Egidijus Dimša

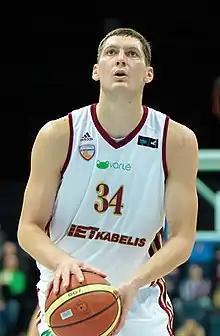
Dimša with Lietkabelis Panevėžys in 2015

Egidijus Dimša (born April 1, 1985) is a Lithuanian professional basketball player. He plays the center position.